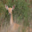
Label: deer